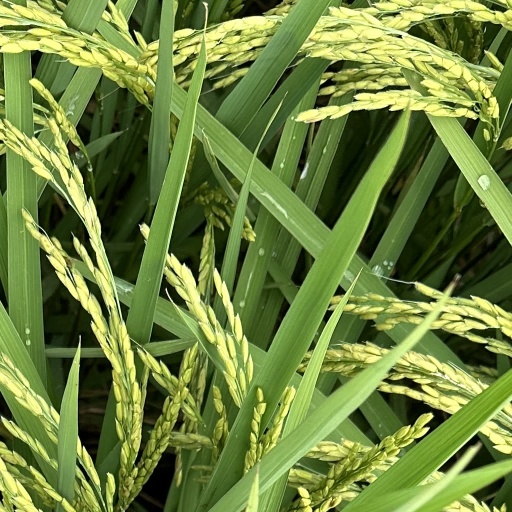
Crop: rice